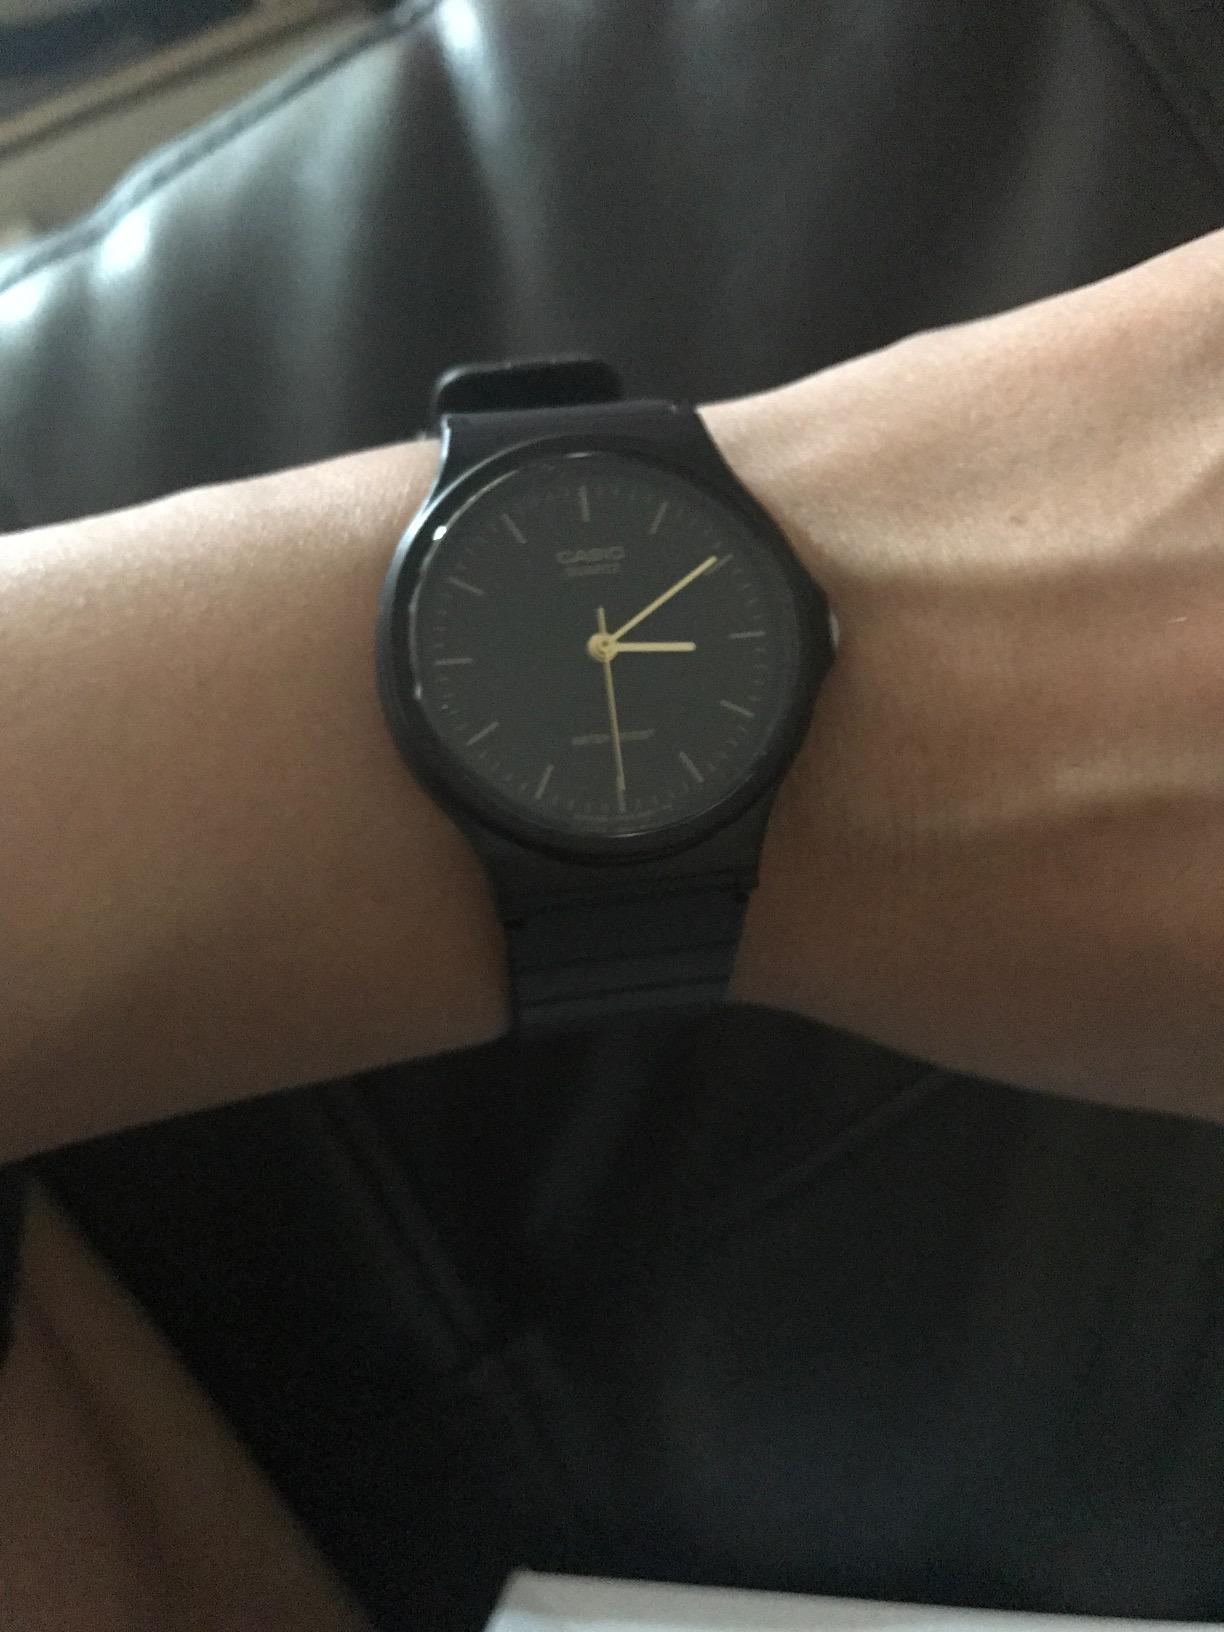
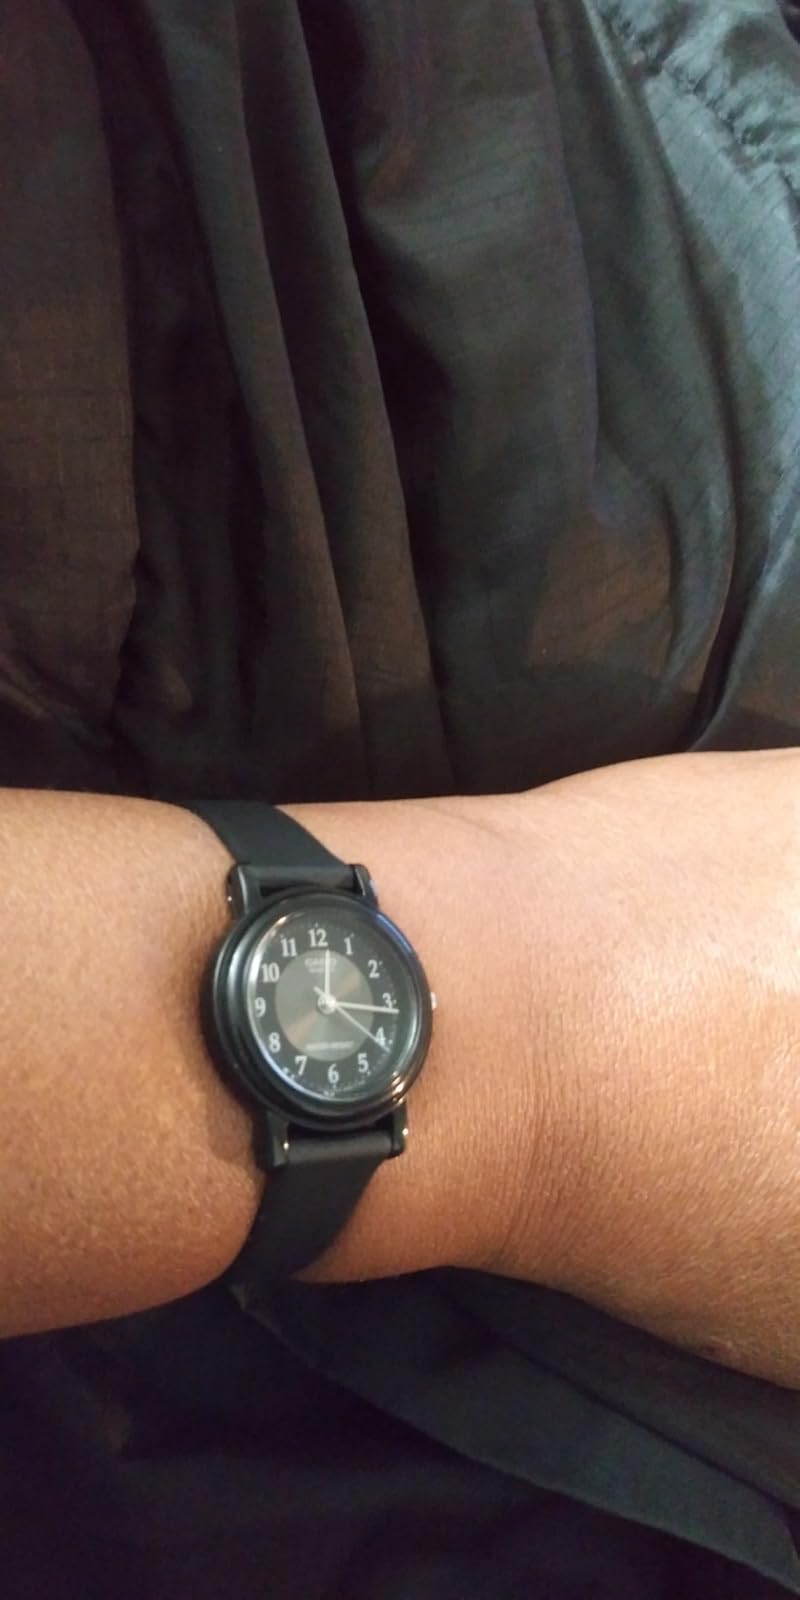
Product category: accessories_watch
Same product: no